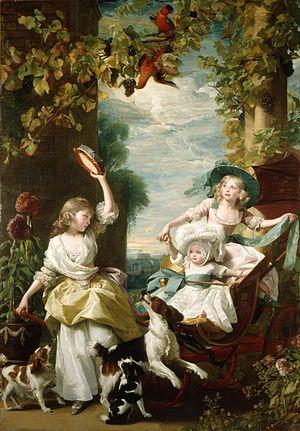
George III fut roi de Grande-Bretagne et roi d'Irlande à partir du 25 octobre 1760 jusqu'à l'union des deux pays le 1ᵉʳ janvier 1801 ; il devint alors roi du Royaume-Uni de Grande-Bretagne et d'Irlande. Il fut également prince-électeur de Hanovre au sein du Saint-Empire romain germanique puis roi de Hanovre à partir du 12 octobre 1814.